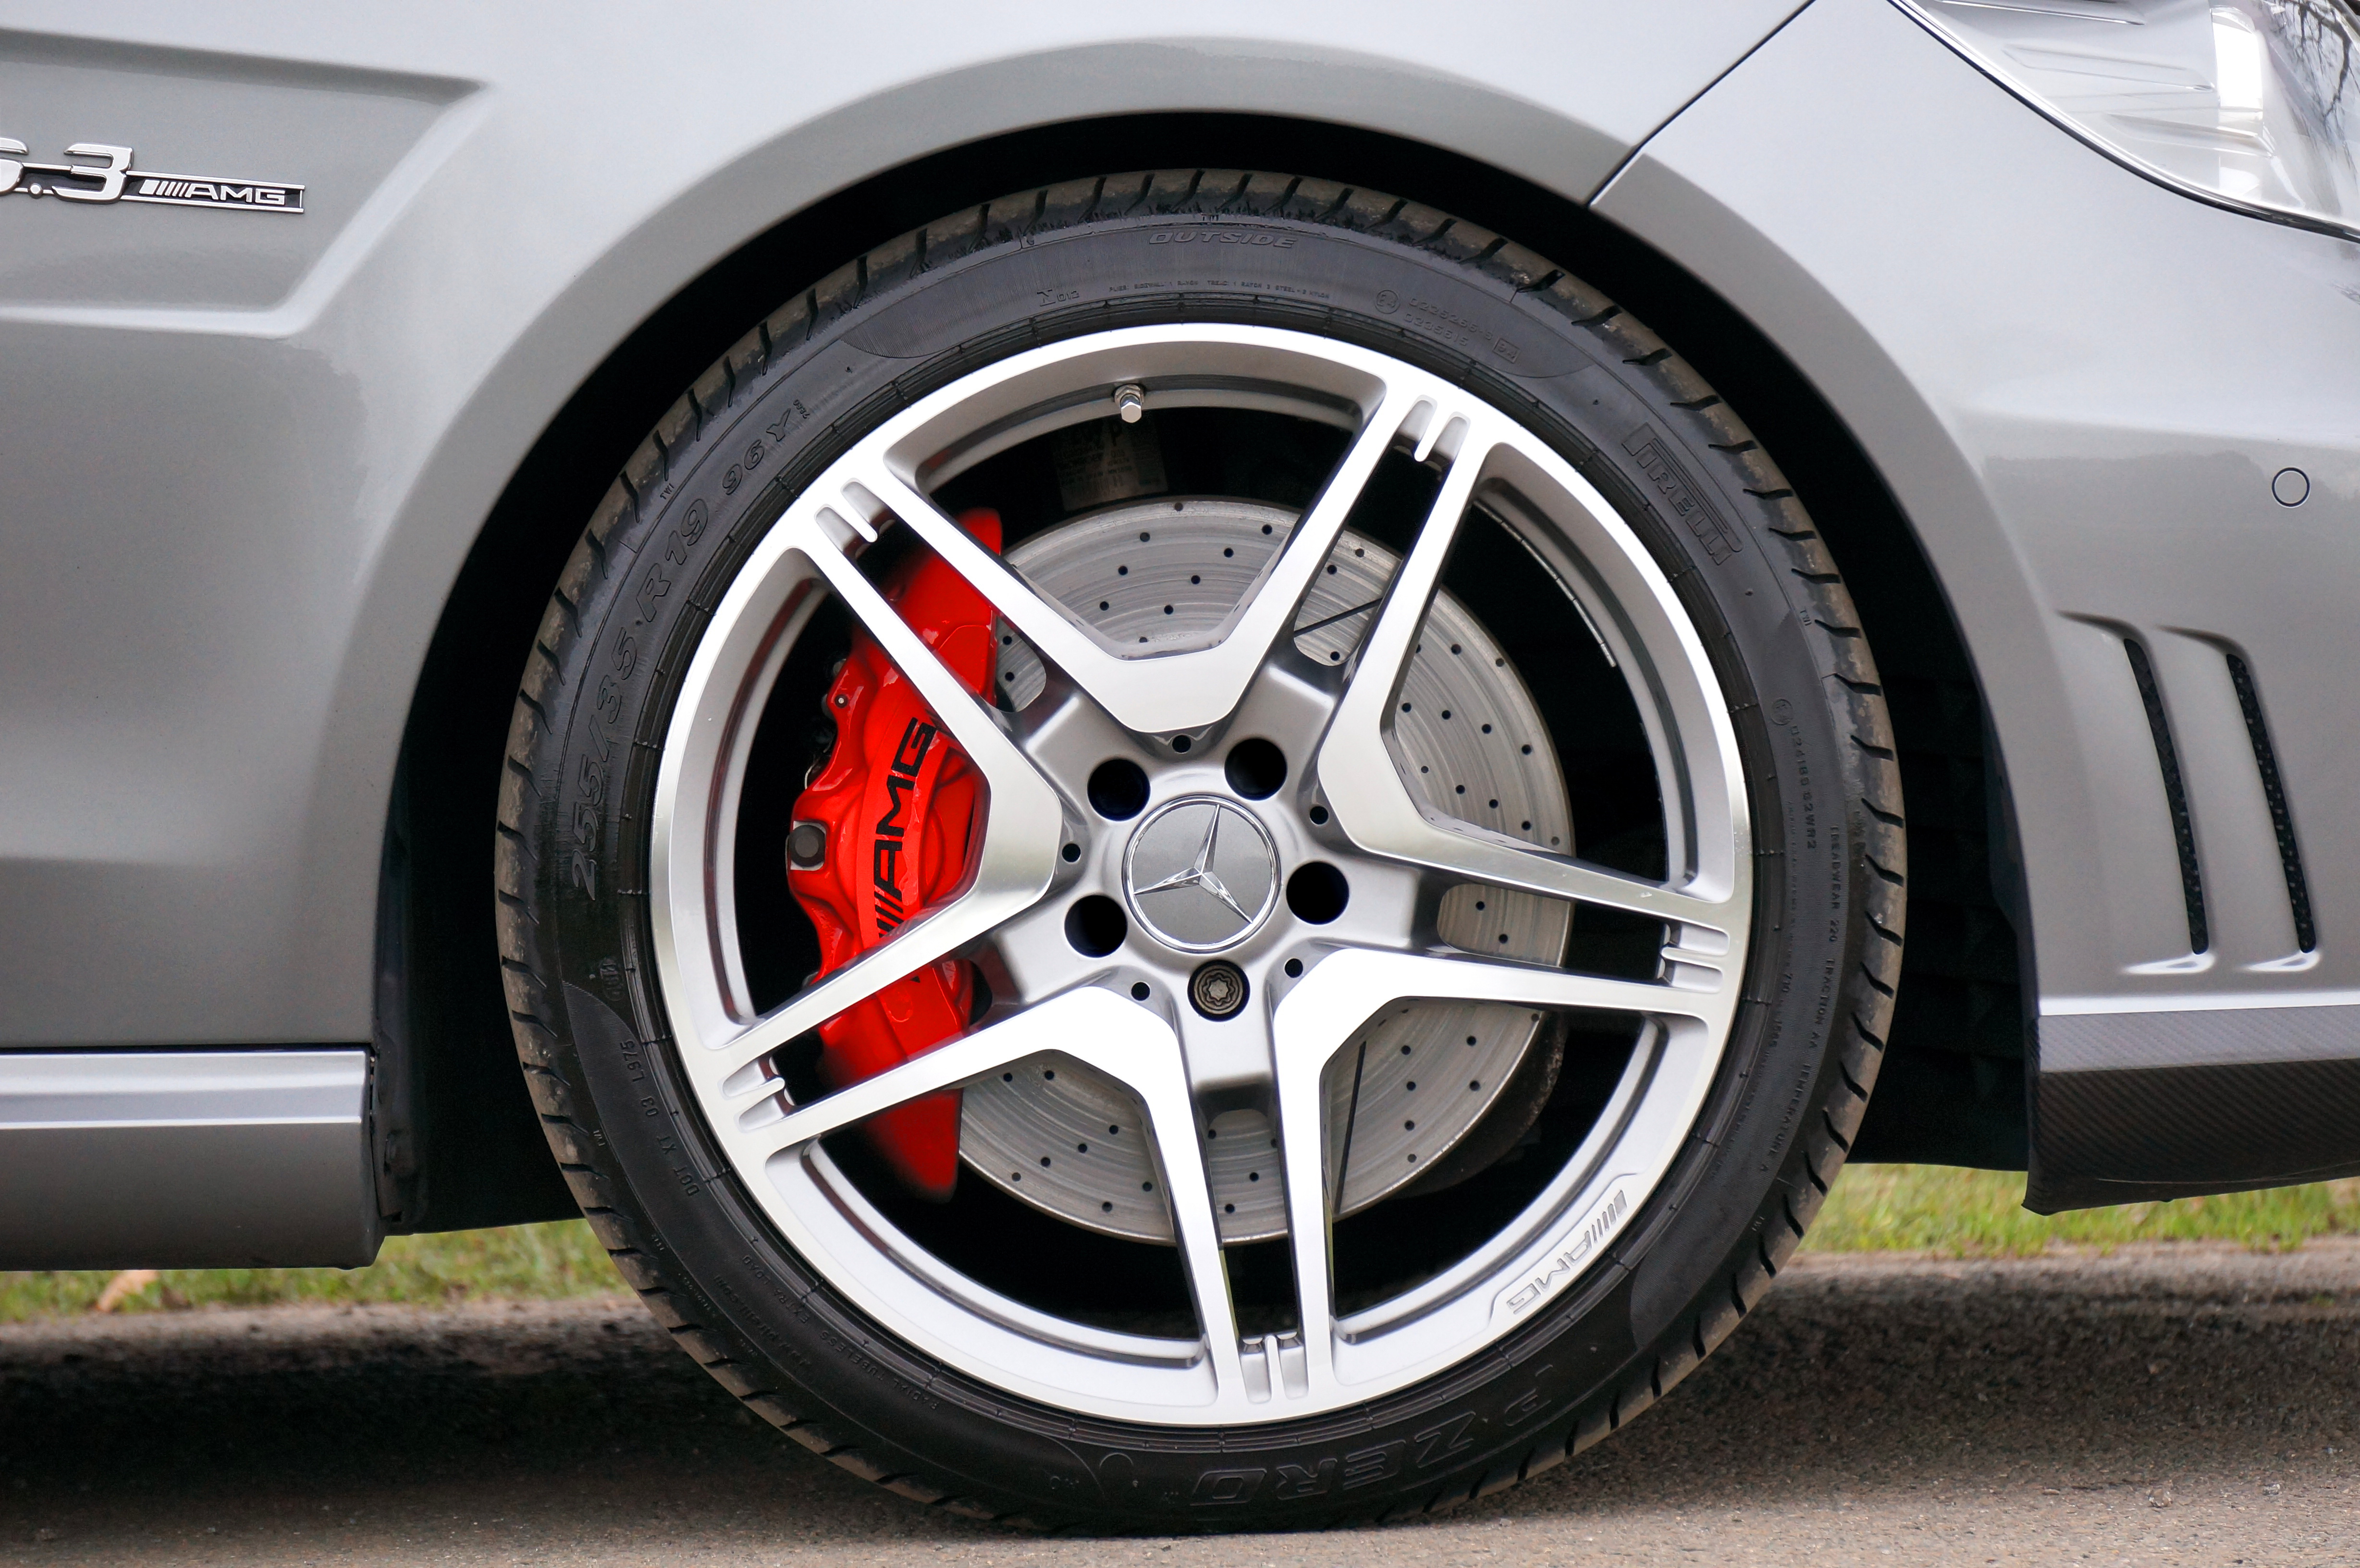
car, wheel, automobile, vehicle, spoke, tire, automotive, sports car, bumper, rim, sedan, mercedes benz, alloy wheel, land vehicle, automobile make, automotive exterior, automotive design, luxury vehicle, automotive tire, family car, executive car, sports sedan